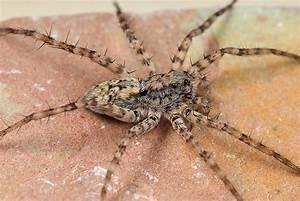
spider